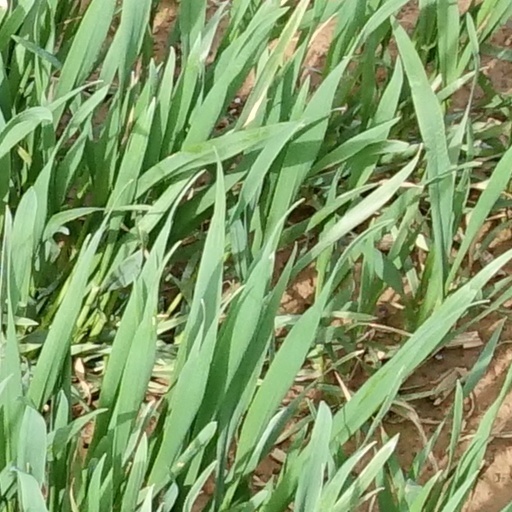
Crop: wheat